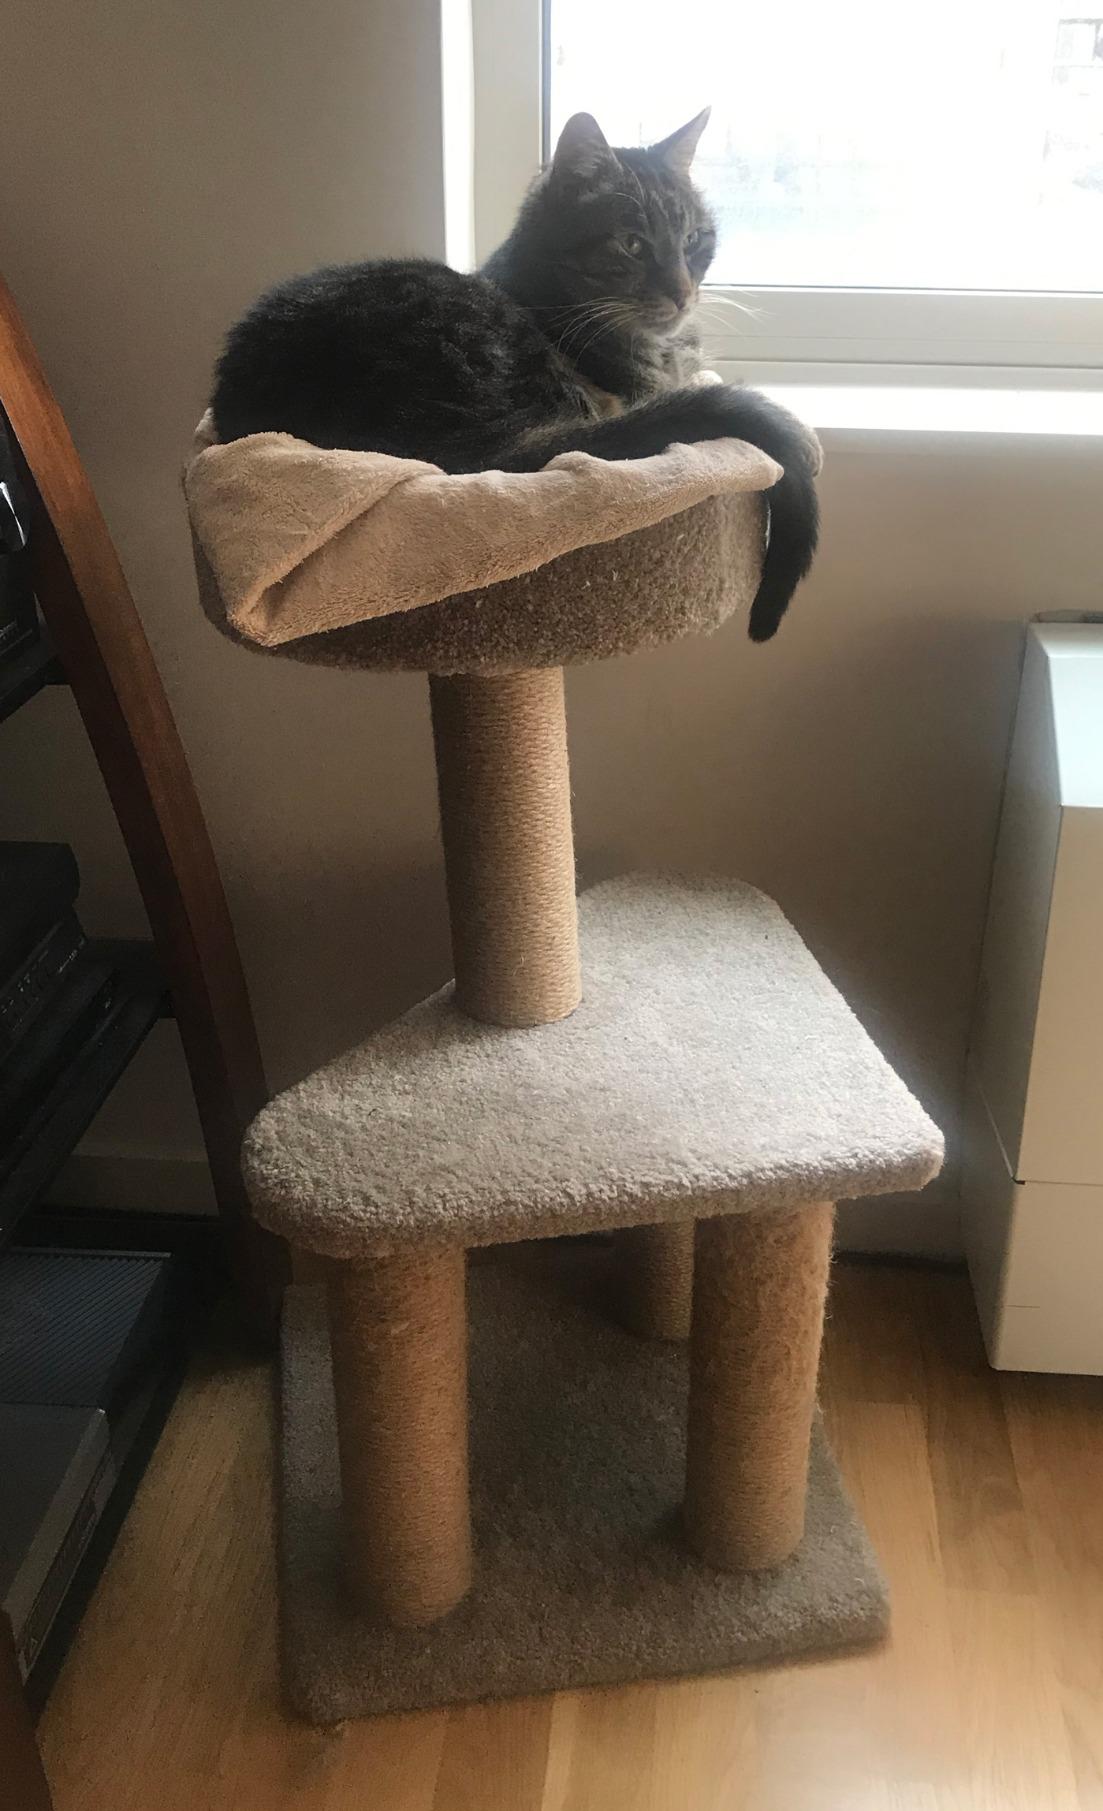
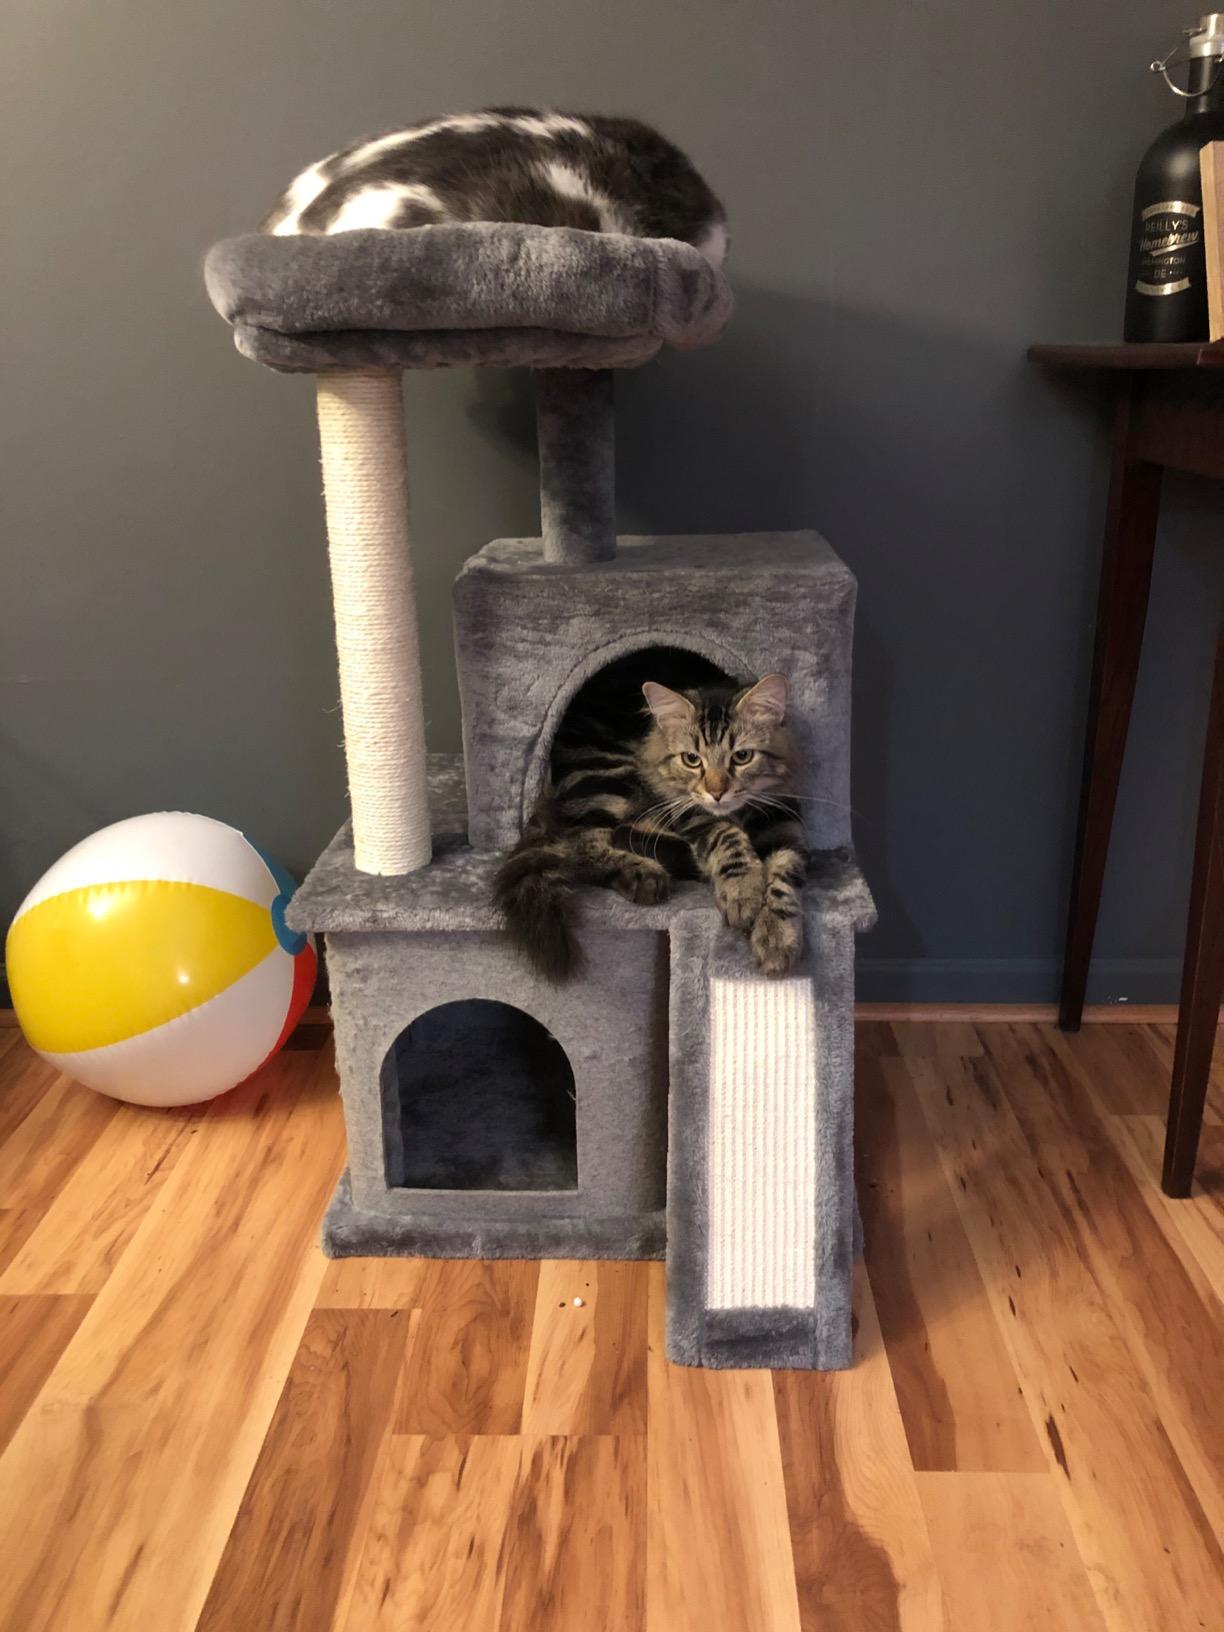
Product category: items_cat tree
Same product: no